Ted Byfield

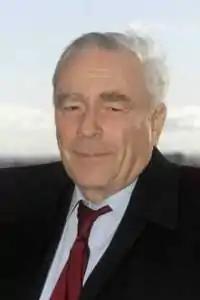
Byfield in 2001

Edward Bartlett Byfield (10 July 1928 – 23 December 2021) was a Canadian conservative teacher, journalist, historian, and publisher. He co-founded "Saint John's Cathedral Boys' School" and "Saint John's School of Alberta", started the "Alberta Report", "BC Report" and "Western Report" newsmagazines, and published two 12-volume history book series, "Alberta In the 20th Century" and "The Christians: Their First Two Thousand Years".